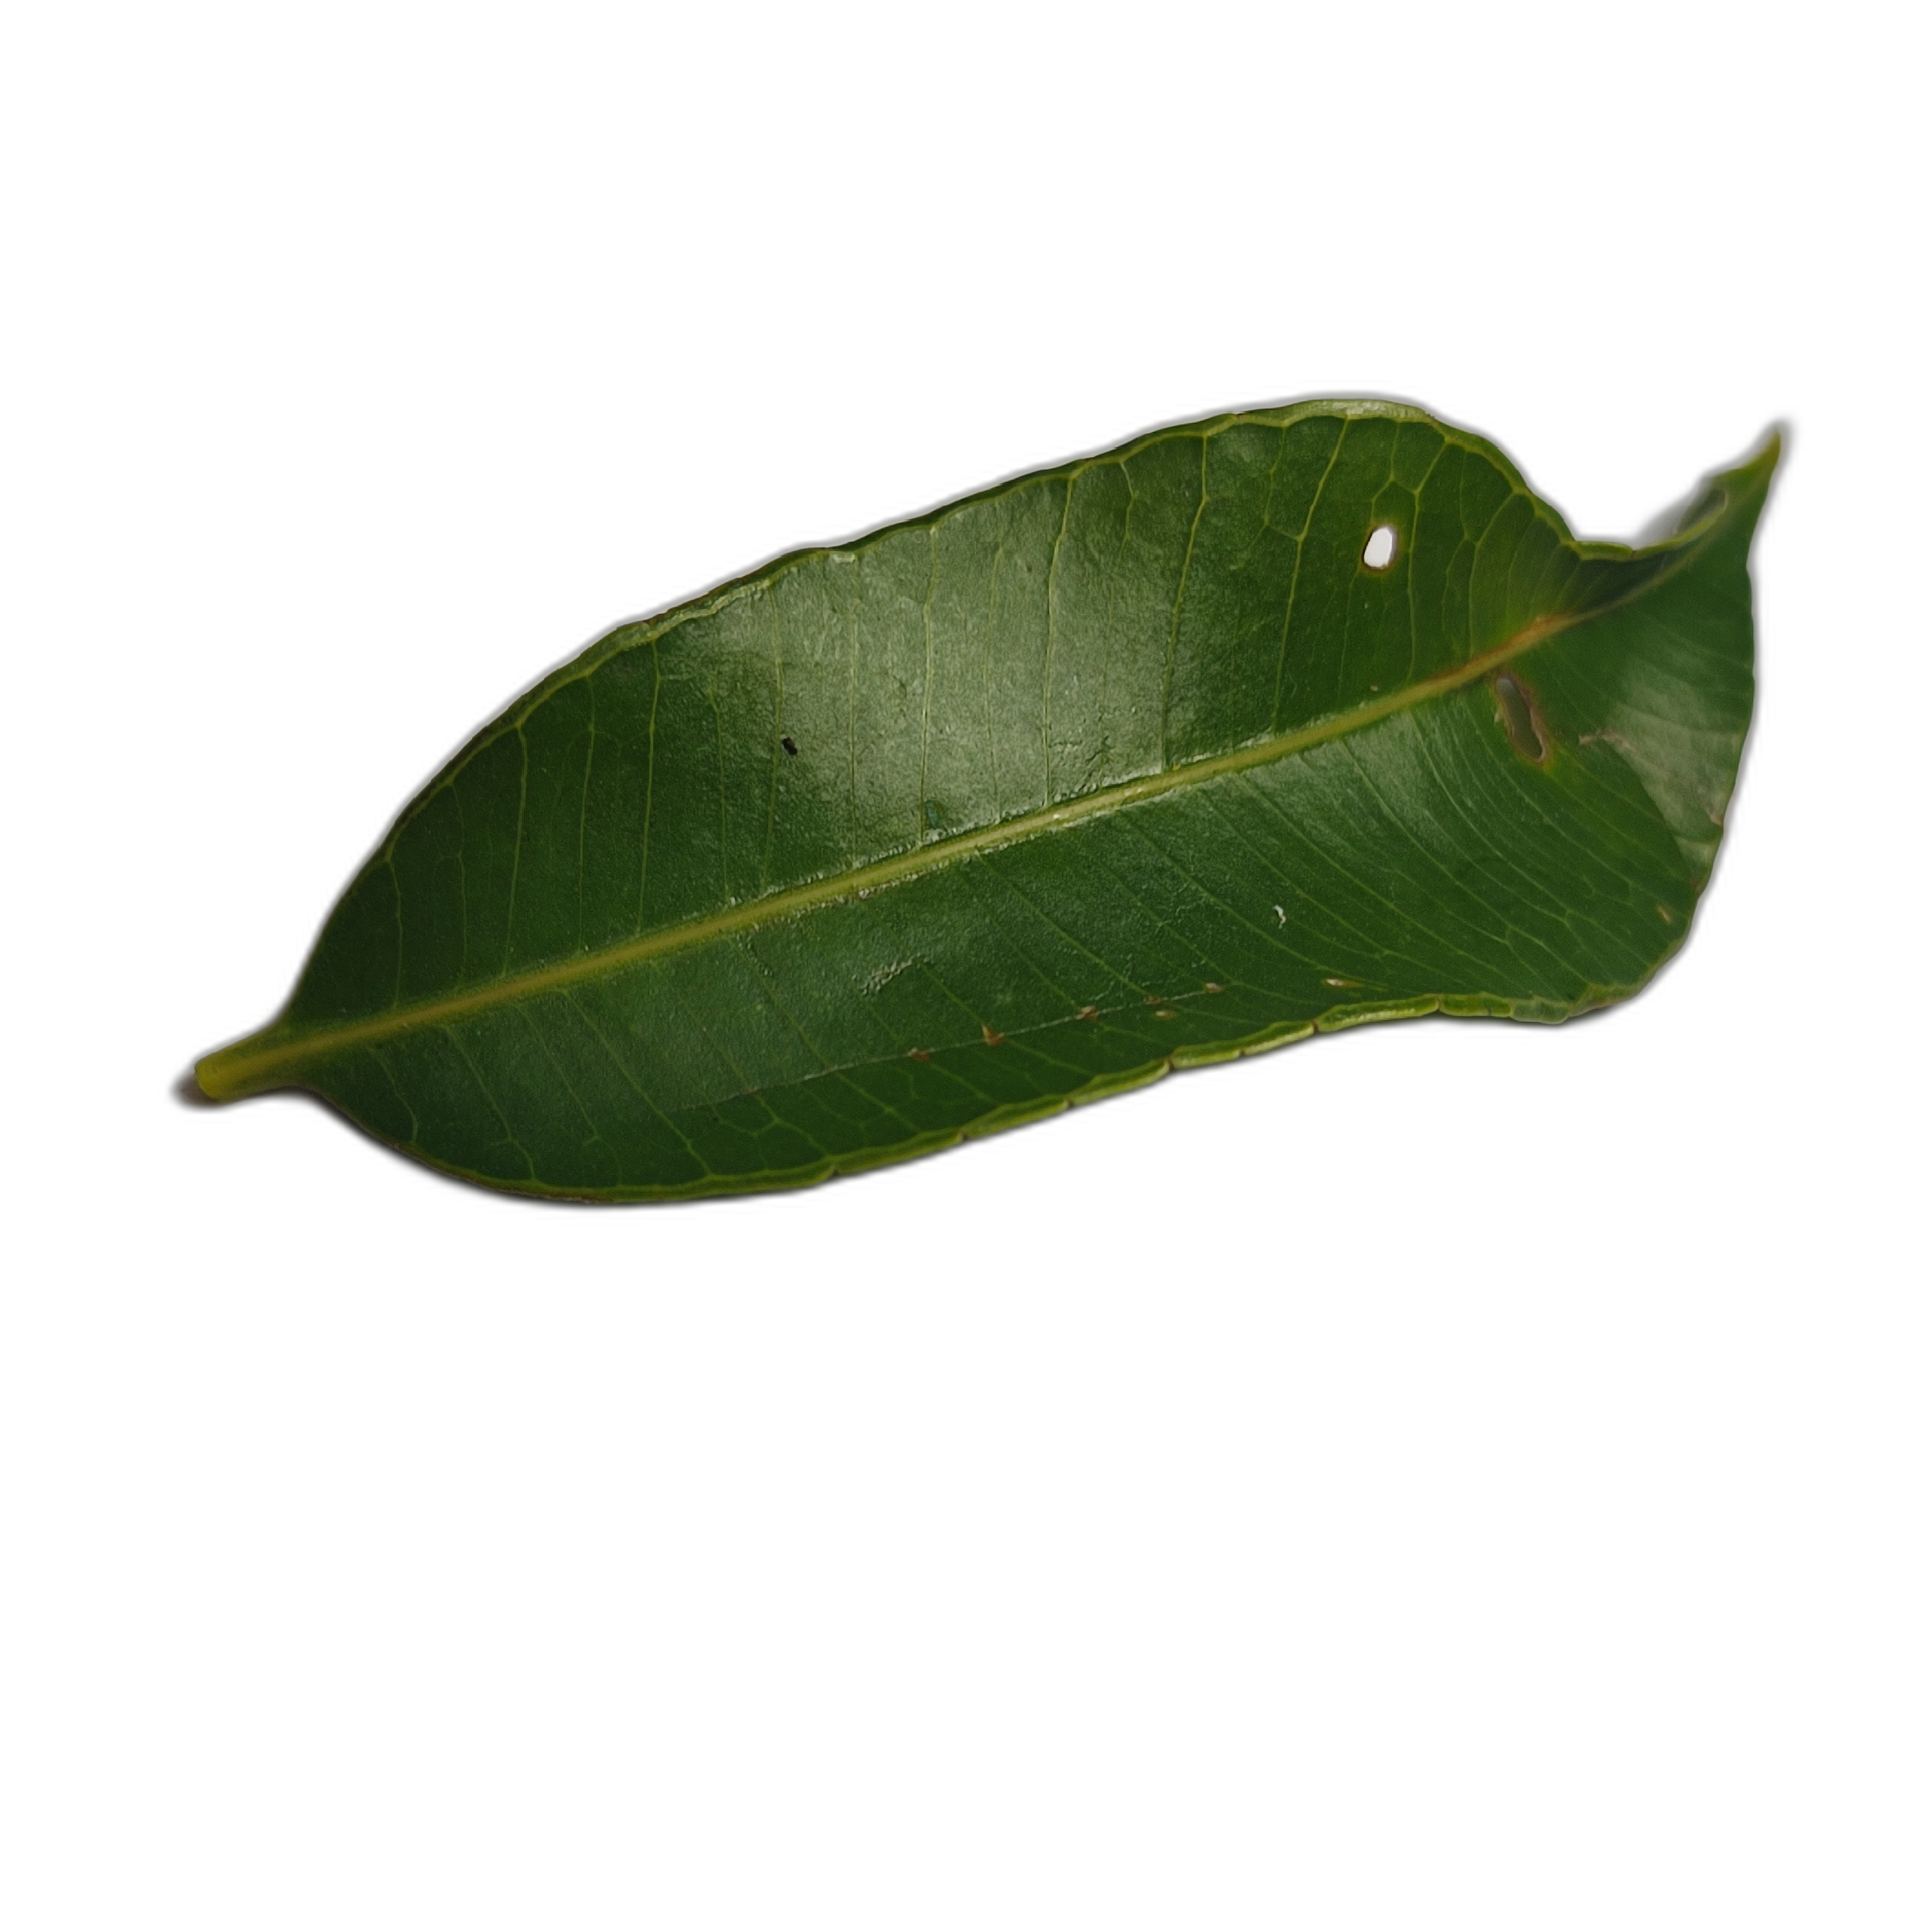
Label: healthy